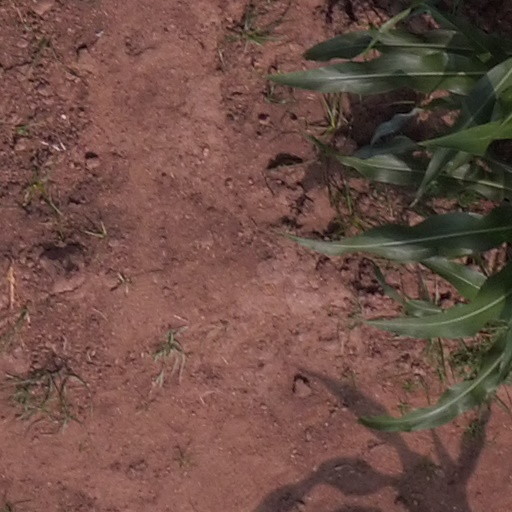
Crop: maize; corn